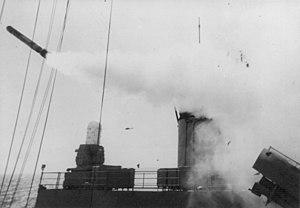
L’USS New Jersey (BB-62), surnommé Big J ou Black Dragon, est un cuirassé de l’United States Navy de classe Iowa. C’est le deuxième bâtiment de la Marine des États-Unis à être nommé en l'honneur de l'État américain du New Jersey. Le New Jersey a gagné plus de Service star pour ses actions au combat que les trois autres cuirassés de classe IOWA achevés, et c'est le seul cuirassé US à avoir fourni un soutien d'artillerie pendant la guerre du Viêt Nam.
Le Mark 143 Armored Box Launcher est un dispositif blindé lance-missiles. Un conteneur ABL contient quatre missiles de croisière BGM-109 Tomahawk et il n'est pas rechargeable en mer. Il peut tirer un maximum de deux missiles par salve.